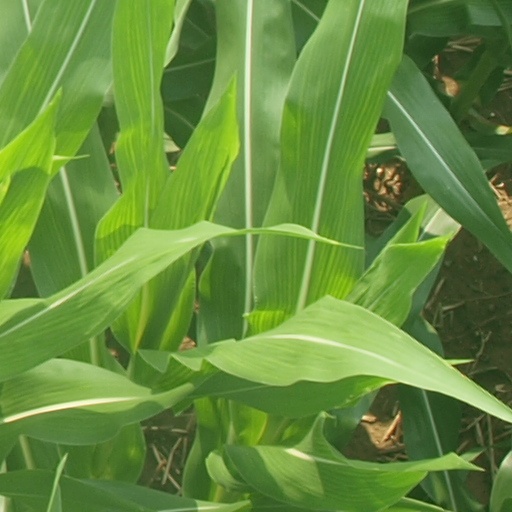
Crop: maize; corn